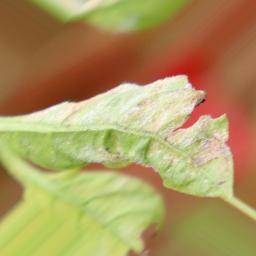
Label: powdery mildew